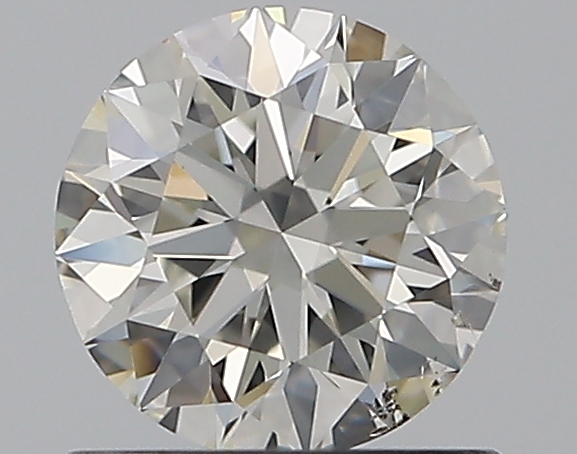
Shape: round
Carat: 0.7
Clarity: SI1
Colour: H
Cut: EX
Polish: EX
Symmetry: EX
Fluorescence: N
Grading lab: GIA
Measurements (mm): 5.67 x 5.7 x 3.52